Israeli security forces

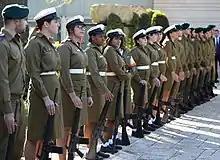
Israeli security forces standing at attention.

Security forces in Israel (also known as Israel security establishment, , "Ma'arechet ha'Bitachon") include a variety of organizations, including military, law enforcement, paramilitary, governmental, and intelligence agencies.